MotoStudent

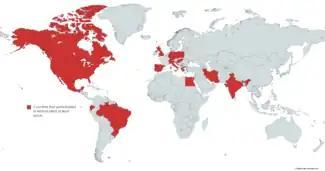
Countries with representation.

This competition was born in Aragón, Spain, becoming an alternative to Formula SAE. On it, students must, on the one hand, present a viable project for the mass production of a motorcycle that they themselves design (calling this part of the competition as MS1), and on the other, manufacture the designed motorcycle, to later evaluate its performance in a final event alongside the rest of the participants (receiving the name of MS2).